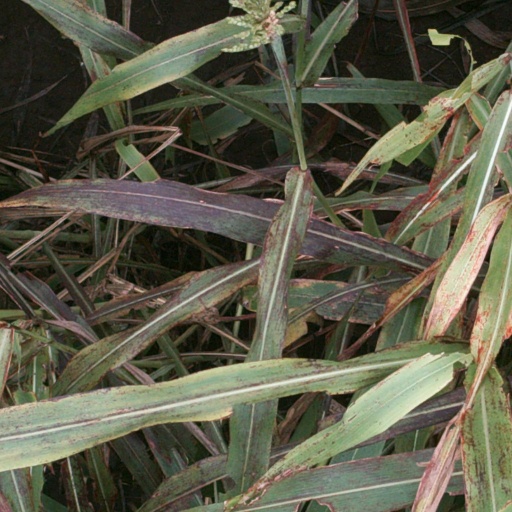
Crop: sorghum